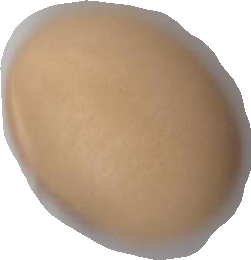
Variety: Anjasmoro